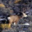
Label: deer